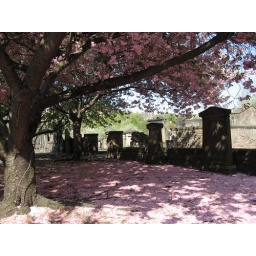
A tiny tree was covering the street and graveyard in this church in tiny pink blossoms.